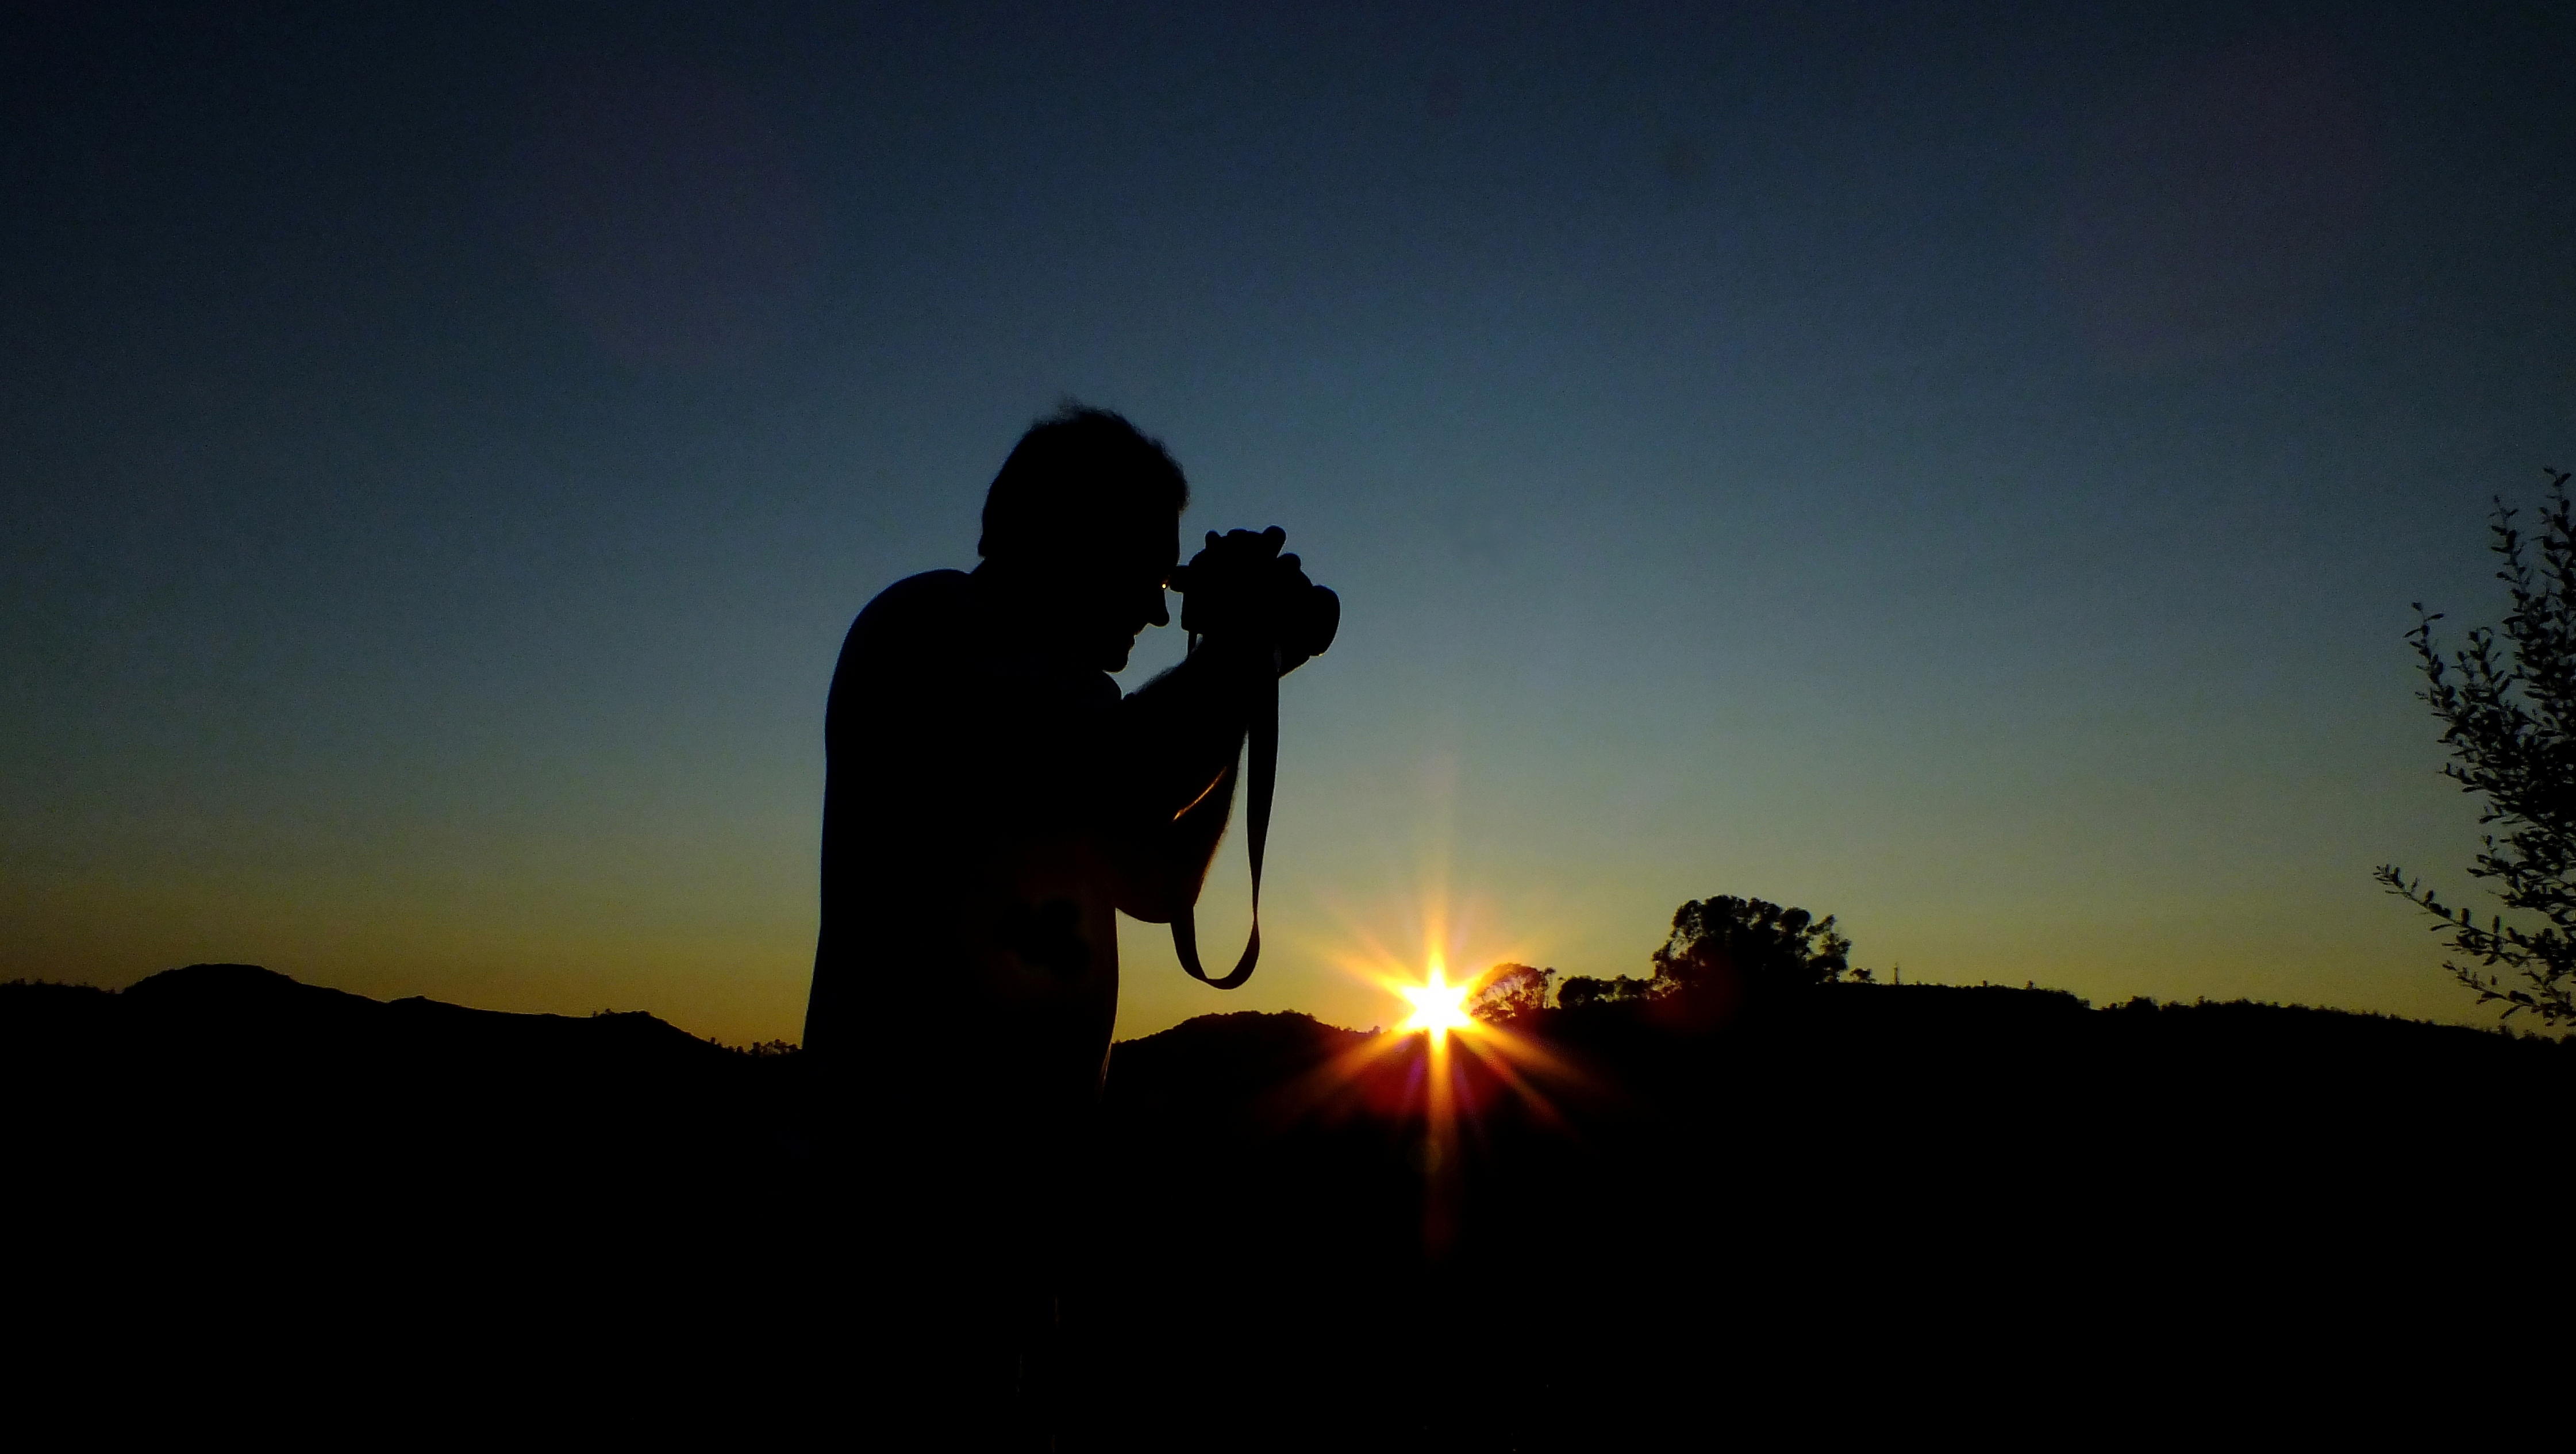
horizon, silhouette, sun, sunrise, sunset, sunlight, morning, dawn, dusk, evening, darkness, backlighting, puestadesol, ggl1, gphoto, valongo, finepixhs20